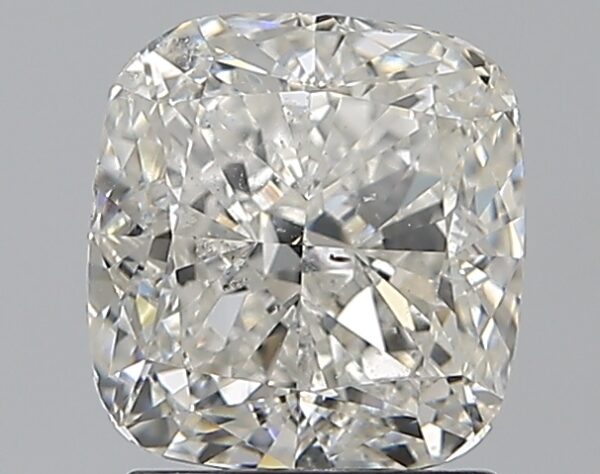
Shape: cushion
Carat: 2
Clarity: SI1
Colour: G
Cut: VG
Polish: EX
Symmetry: VG
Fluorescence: N
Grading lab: GIA
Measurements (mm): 7.32 x 6.89 x 4.42